Battle of Cape Corvo

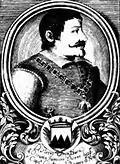
Engraving of Pedro Téllez-Girón y Velasco, 3rd Duke of Osuna.

While d'Aragona was absent from Sicily, Osuna trumped an Ottoman expedition which tried to capture Messina through deception. Two galleys and three galliots were captured, and a prize coming from Cartagena was recovered. The Ottoman landing parties, isolated from their ships, surrendered to the Spanish cavalry or attempted to escape inland.